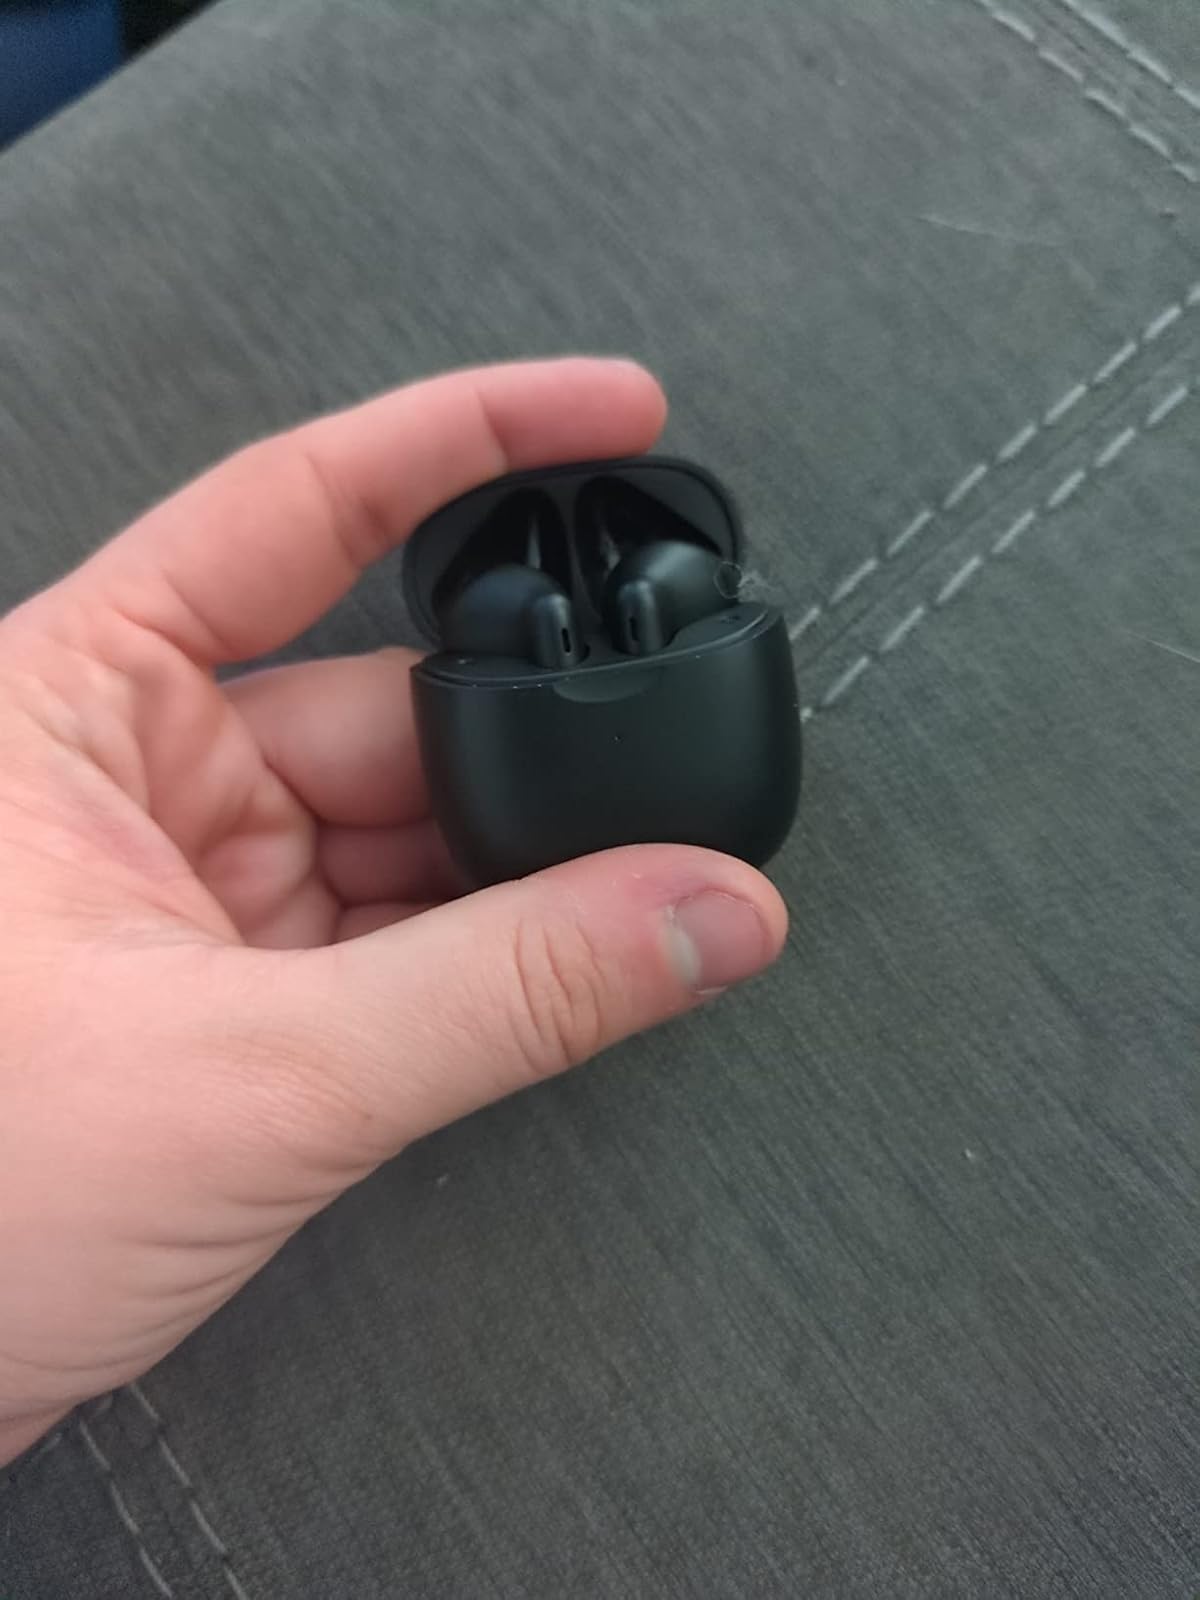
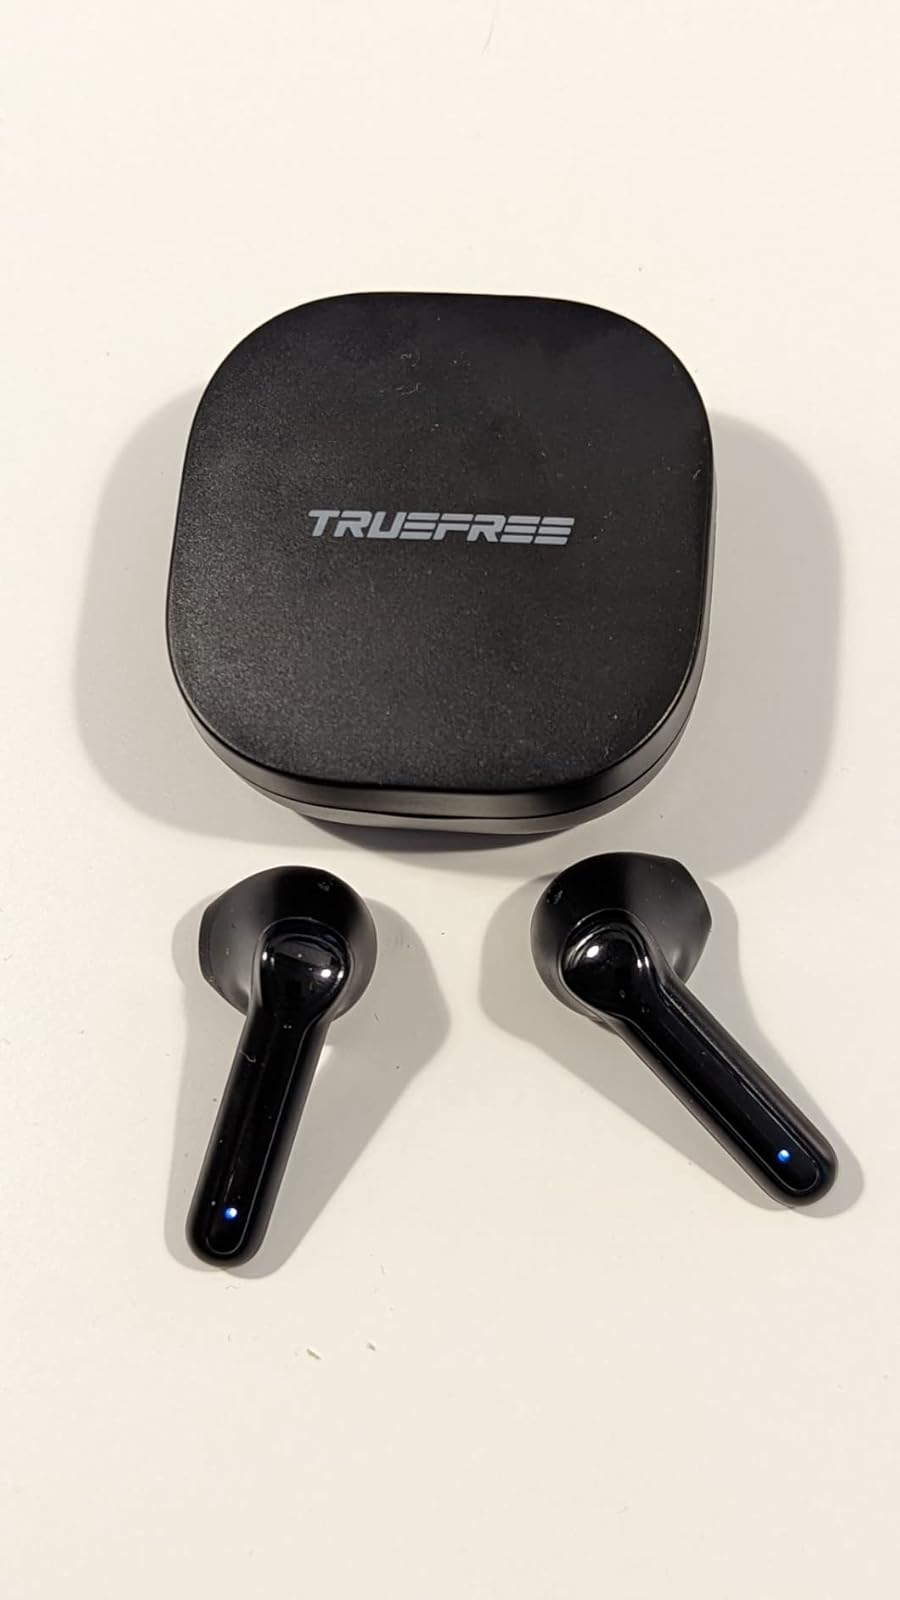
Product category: earbuds
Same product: no